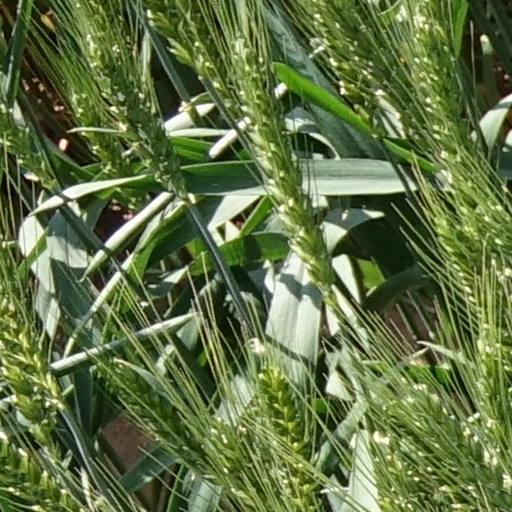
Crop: wheat